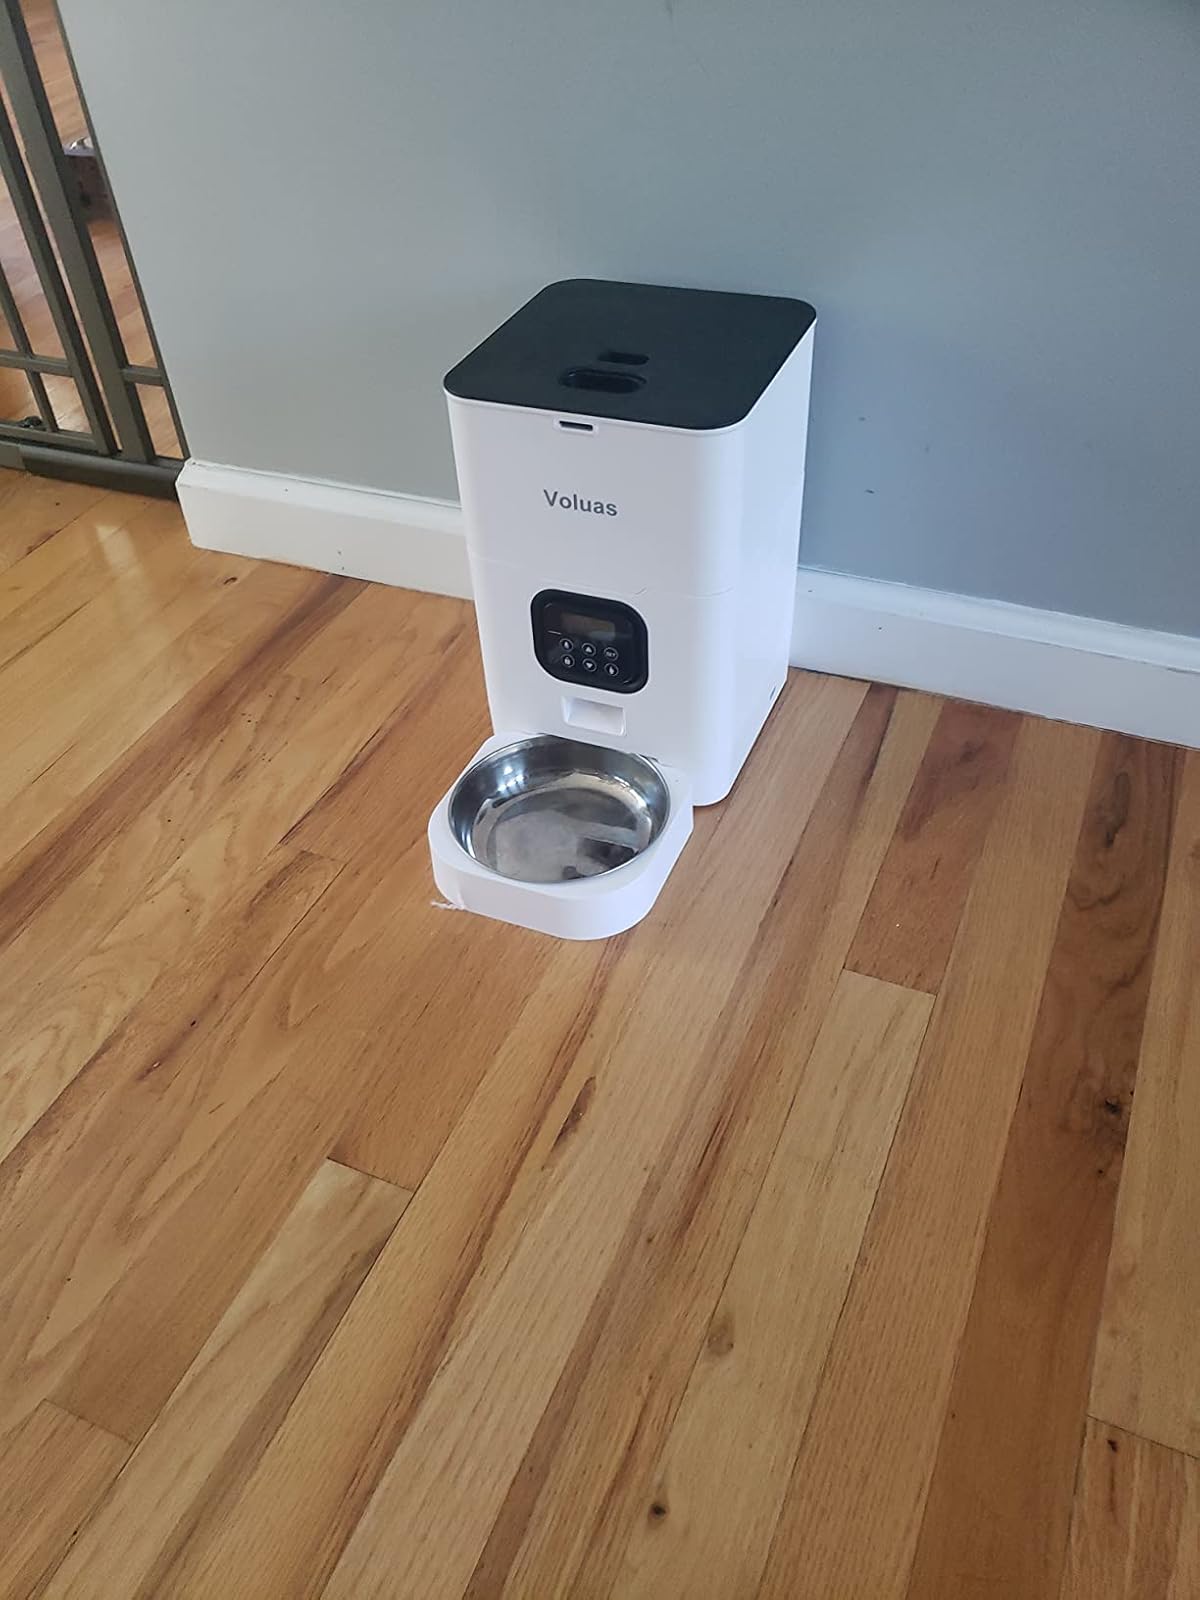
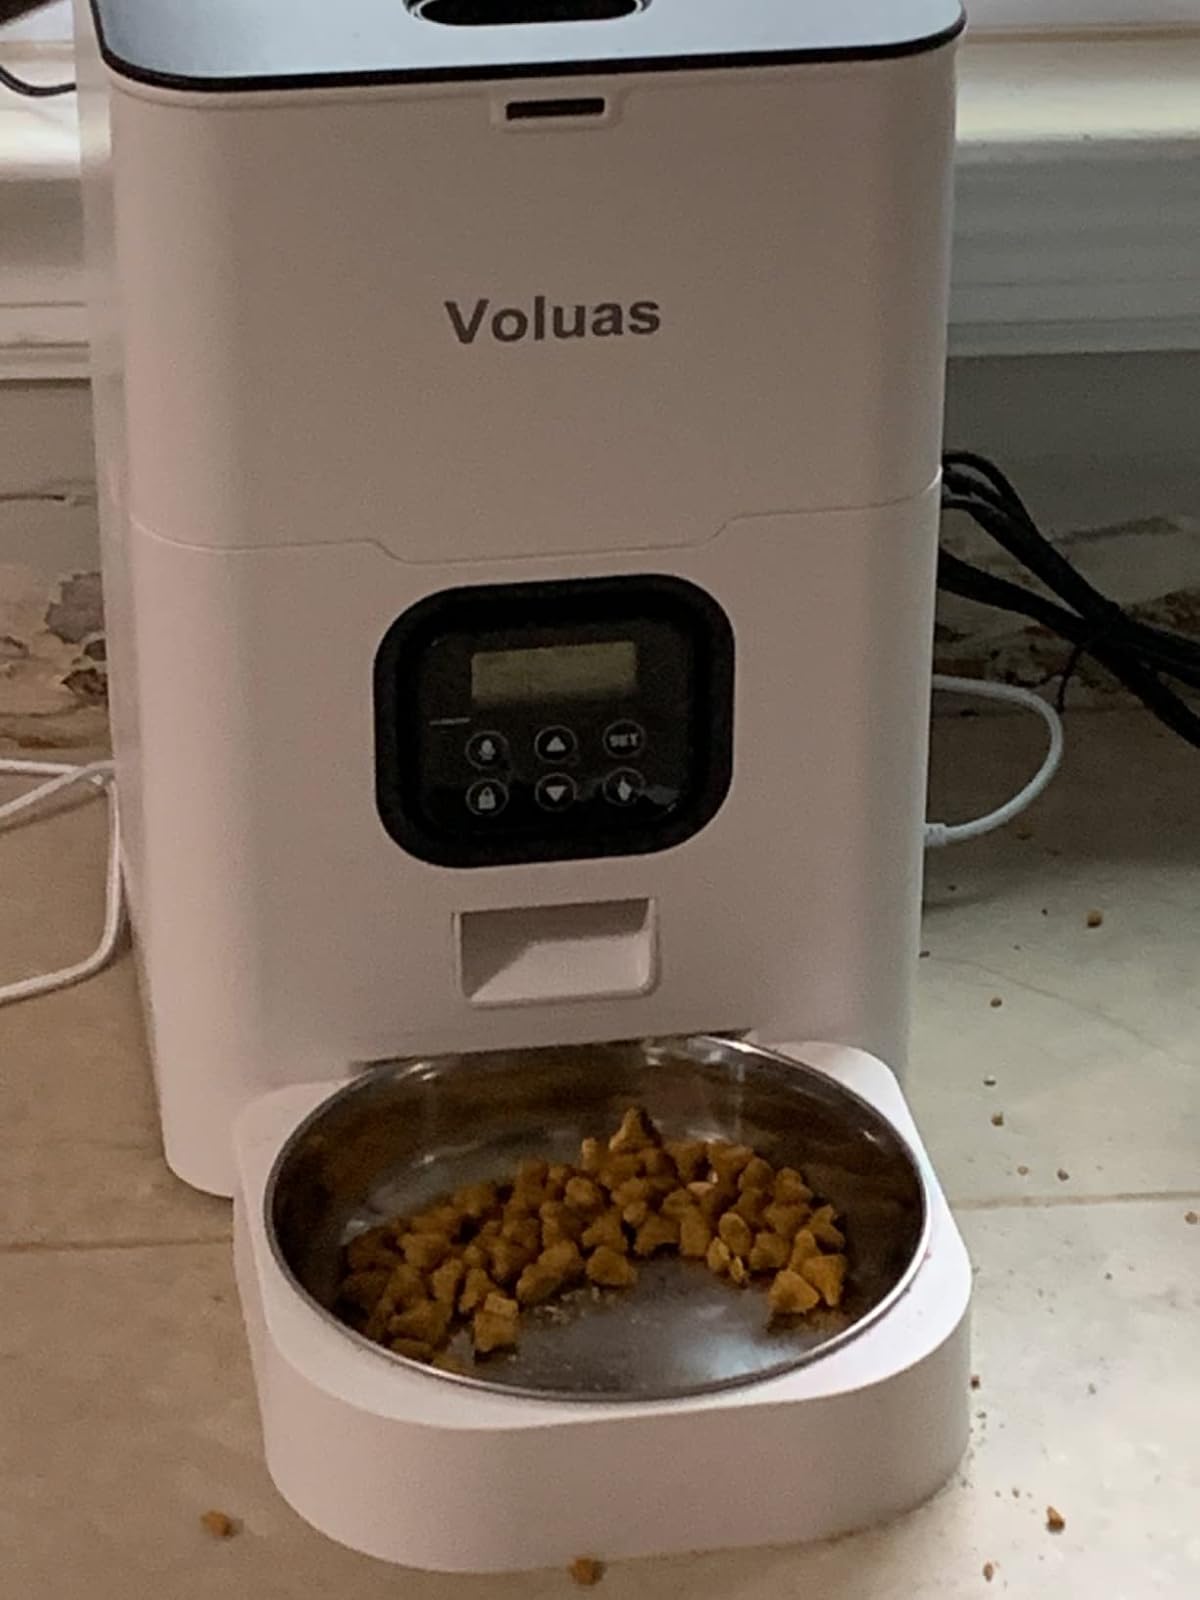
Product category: items_feeder
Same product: yes